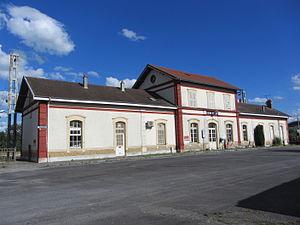
La ligne d'Hirson à Amagne - Lucquy est une ligne ferroviaire française qui se décompose en deux tronçons :
La gare de Liart est une gare ferroviaire française située sur le territoire de la commune de Liart dans le département des Ardennes en région Grand Est.